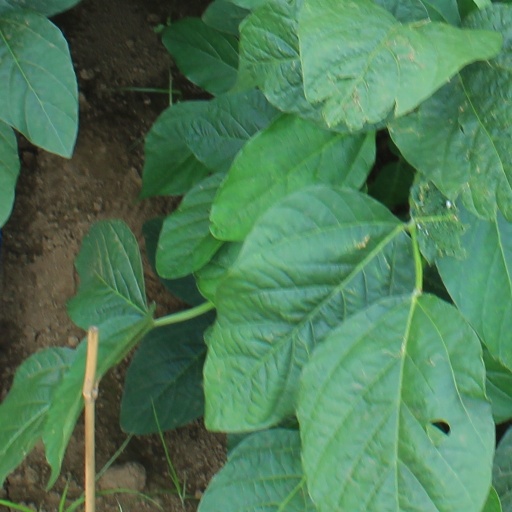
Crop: soybean